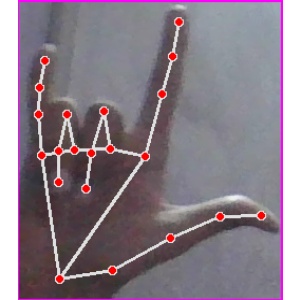
अक्षर: व